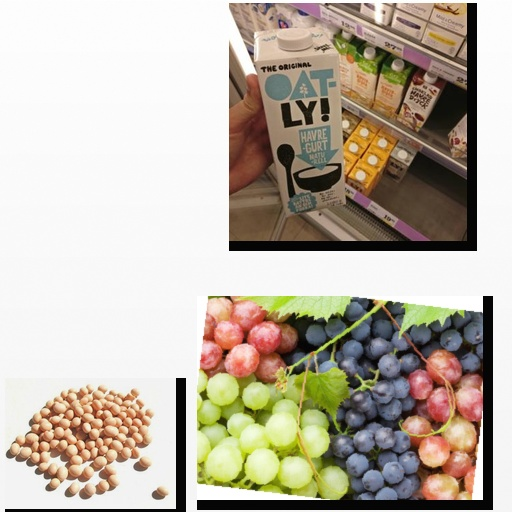
Food items: grapes, soybean, oat_yogurt